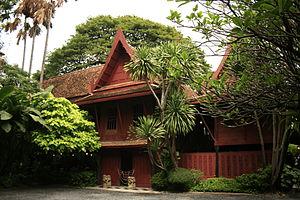
La maison de Jim Thompson à Bangkok
La maison de Jim Thompson est un musée situé près du quartier moderne de Bangkok, en Thaïlande. Elle a été construite à partir des années 1950 par l'homme d'affaires et aventurier américain Jim Thompson, qui avait pour ambition de relancer l'industrie de la soie thaïlandaise, alors en déclin. Elle se trouve au bord d'un khlong.